Restoration (Scotland)

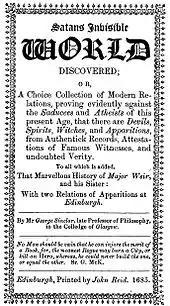
Reprint of the title page of George Sinclair's "Satans Invisible World" (1685), one of the many tracts published in Scotland arguing against sceptical views of witchcraft

Charles died in 1685 and his brother succeeded him as James VII of Scotland (and II of England). James put Catholics in key positions in the government and even attendance at a conventicle was made punishable by death. He disregarded parliament, purged the council and forced through religious toleration for Roman Catholics, alienating his Protestant subjects. The failure of an invasion, led by the Earl of Argyll and timed to co-ordinate with the Duke of Monmouth's rebellion in England, demonstrated the strength of the regime. However a riot in response to Louis XIV's Revocation of the Edict of Nantes indicated the strength of anti-Catholic feeling. The king's attempts to obtain toleration for Catholics led to the issuing of Letters of Indulgence in 1687, which also allowed freedom of worship to dissident Protestants, allowing "outed" Presbyterian ministers to return to their parishes. This did not extend to field conventicles and the Society People continued to endure hardship, with their last minister, James Renwick, being captured and executed in 1688.